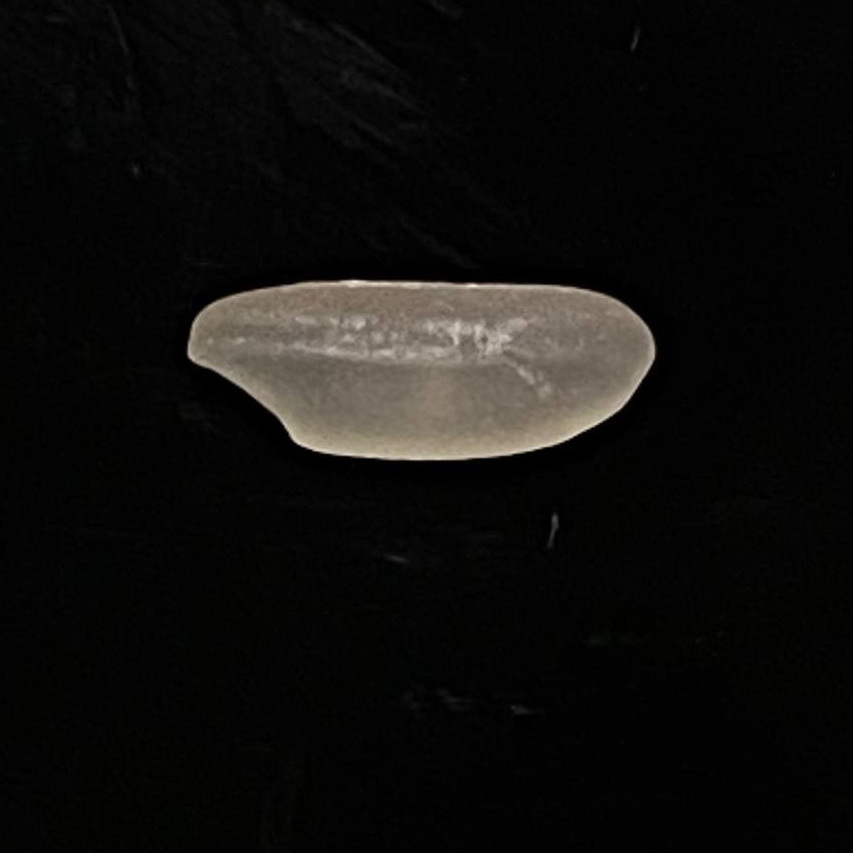
Rice variety: Subol_Lota